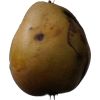
Label: Pear 3